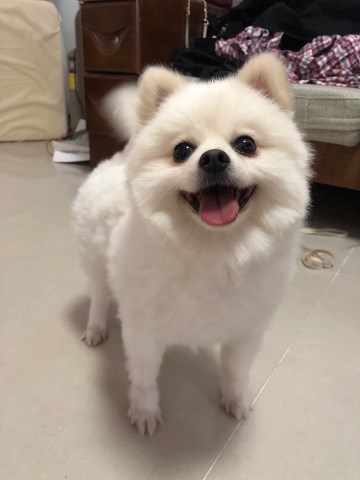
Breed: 1936-n000005-Pomeranian